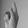
ASL letter: K